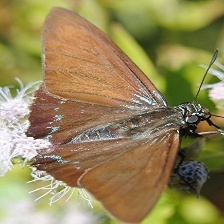
Species: MANGROVE SKIPPER